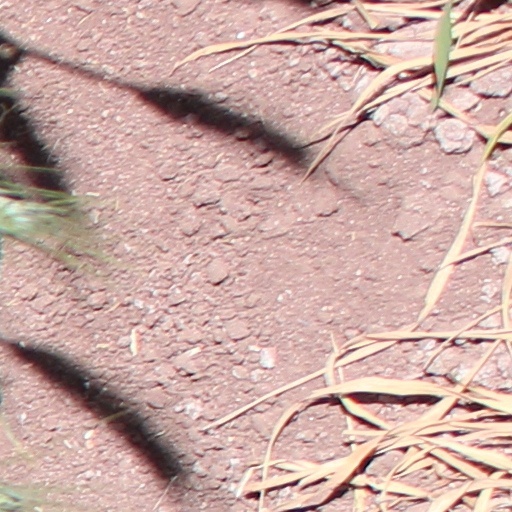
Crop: wheat